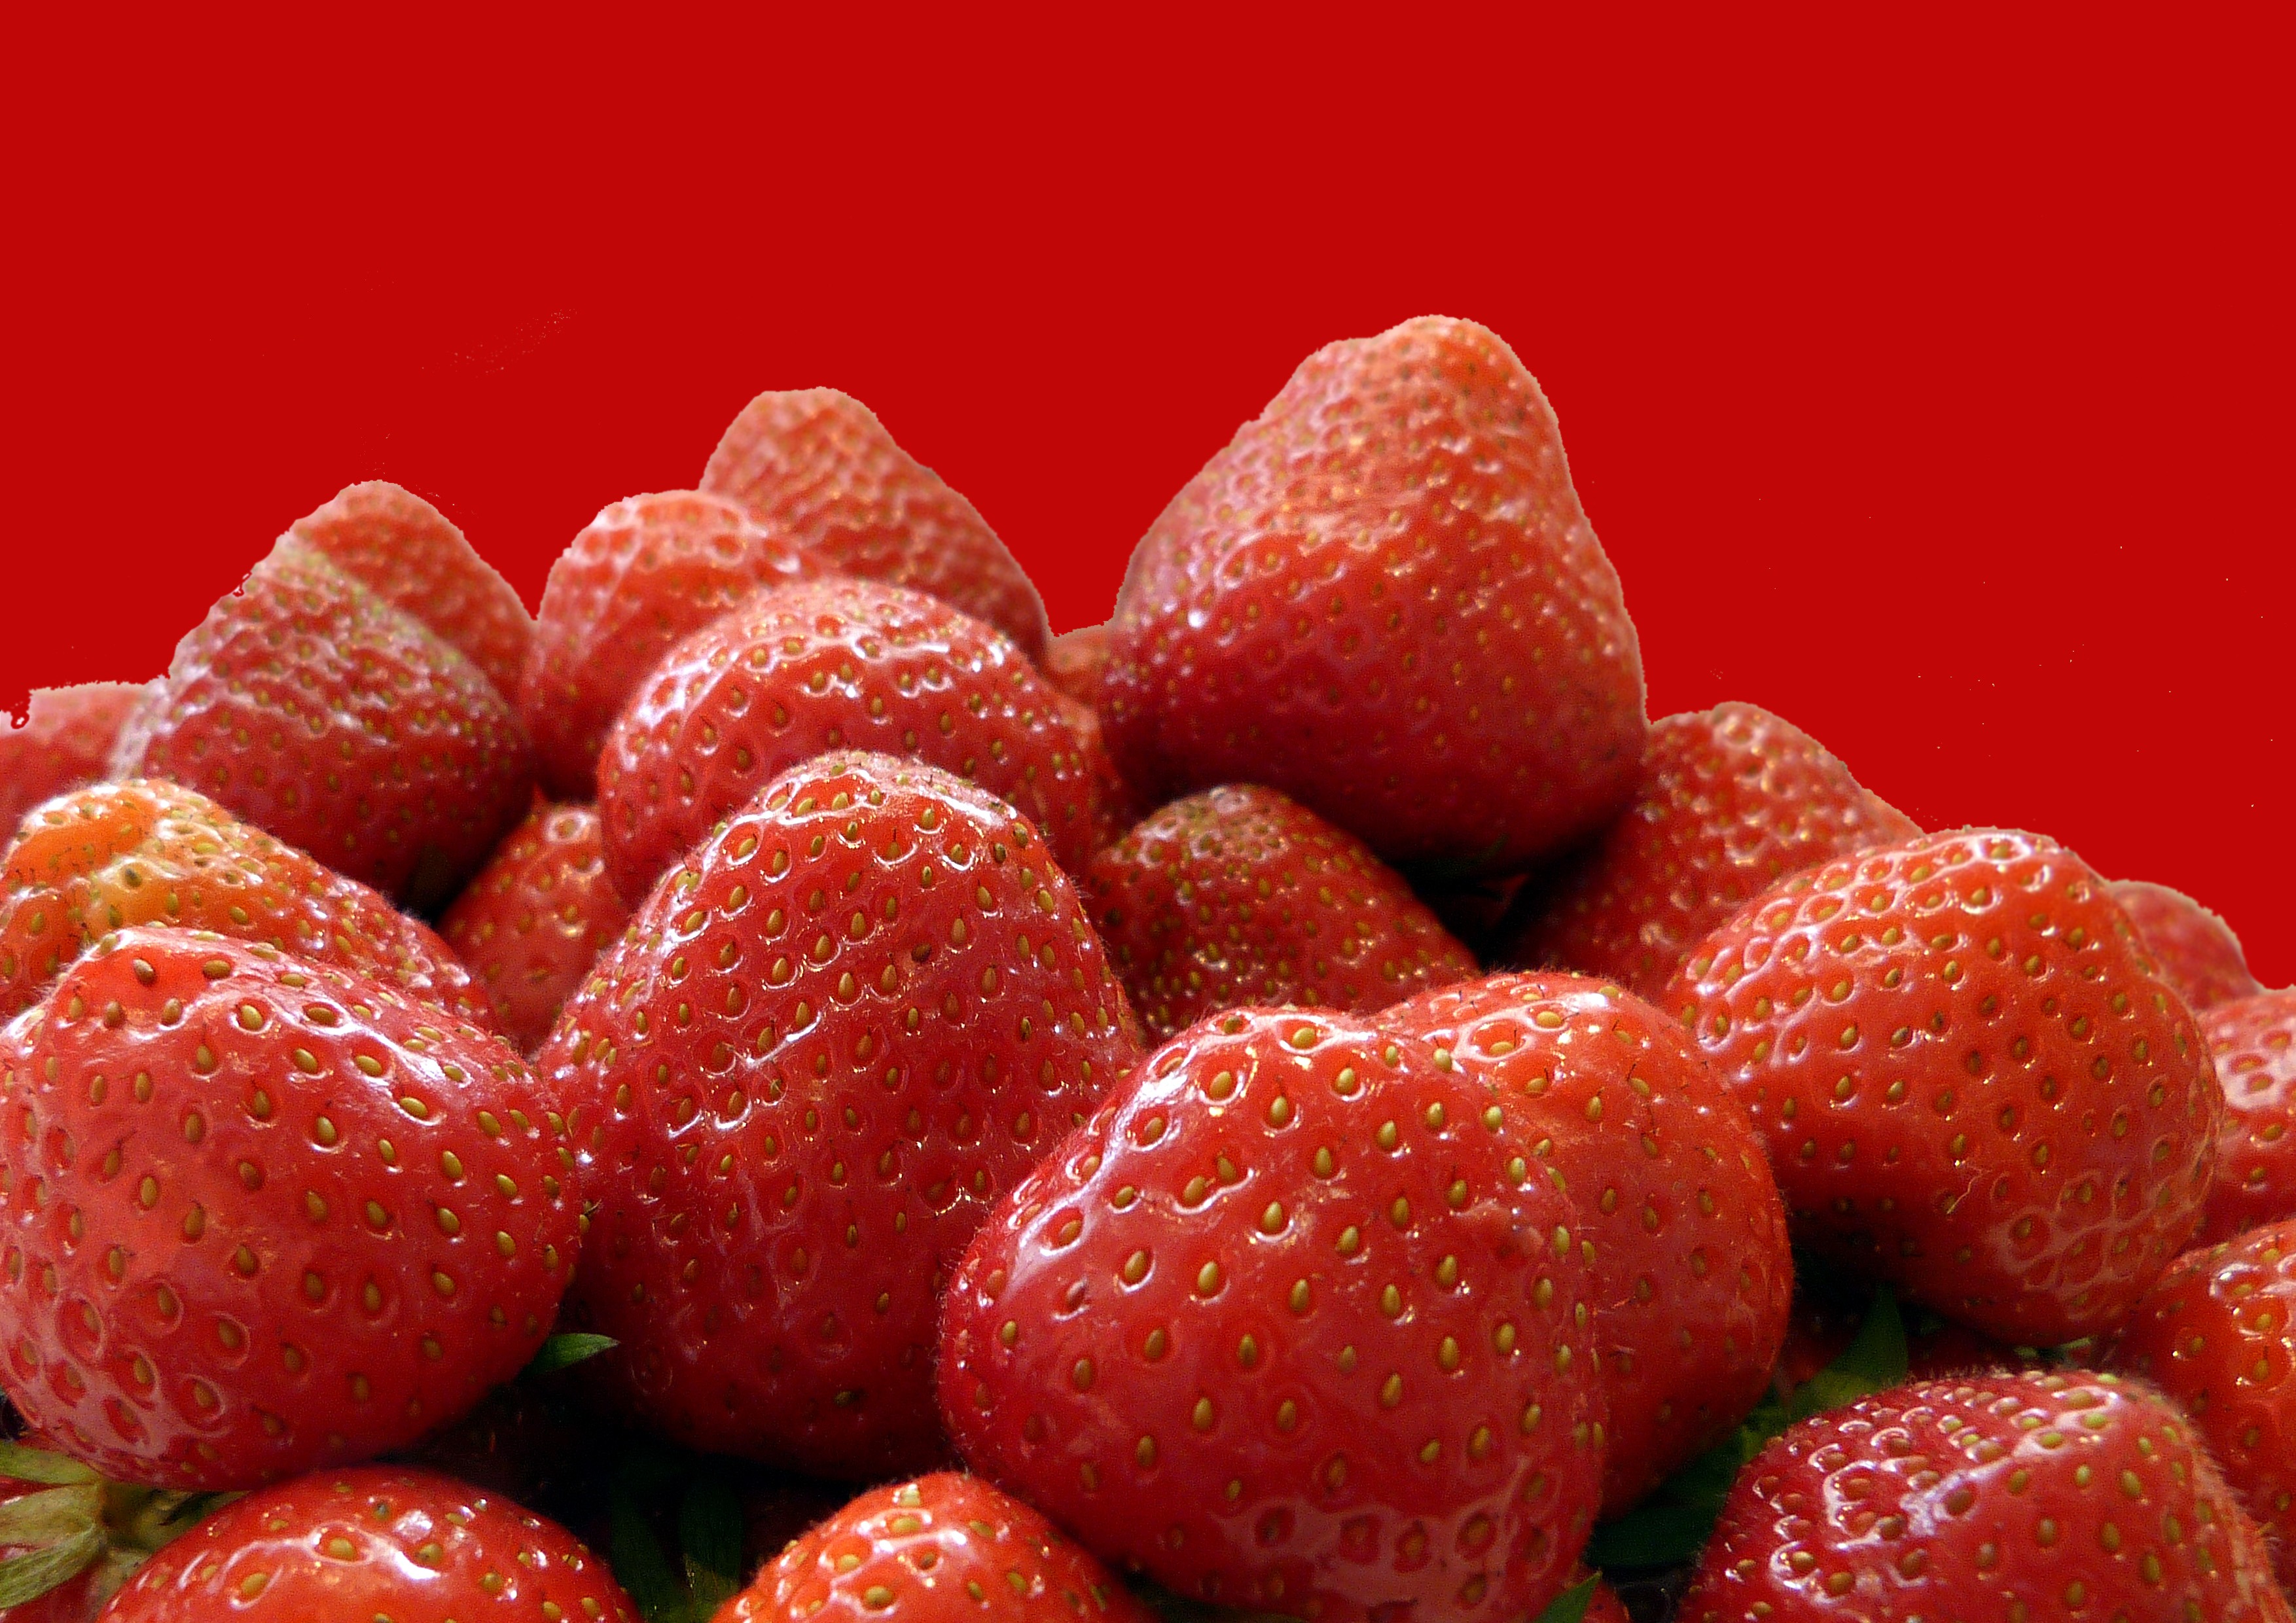
plant, raspberry, fruit, sweet, food, produce, dessert, strawberry, fruits, strawberries